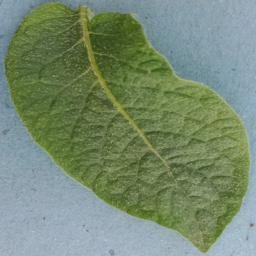
Etiqueta: Sana